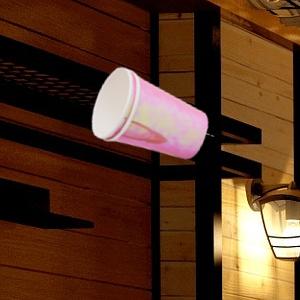
Label: cups